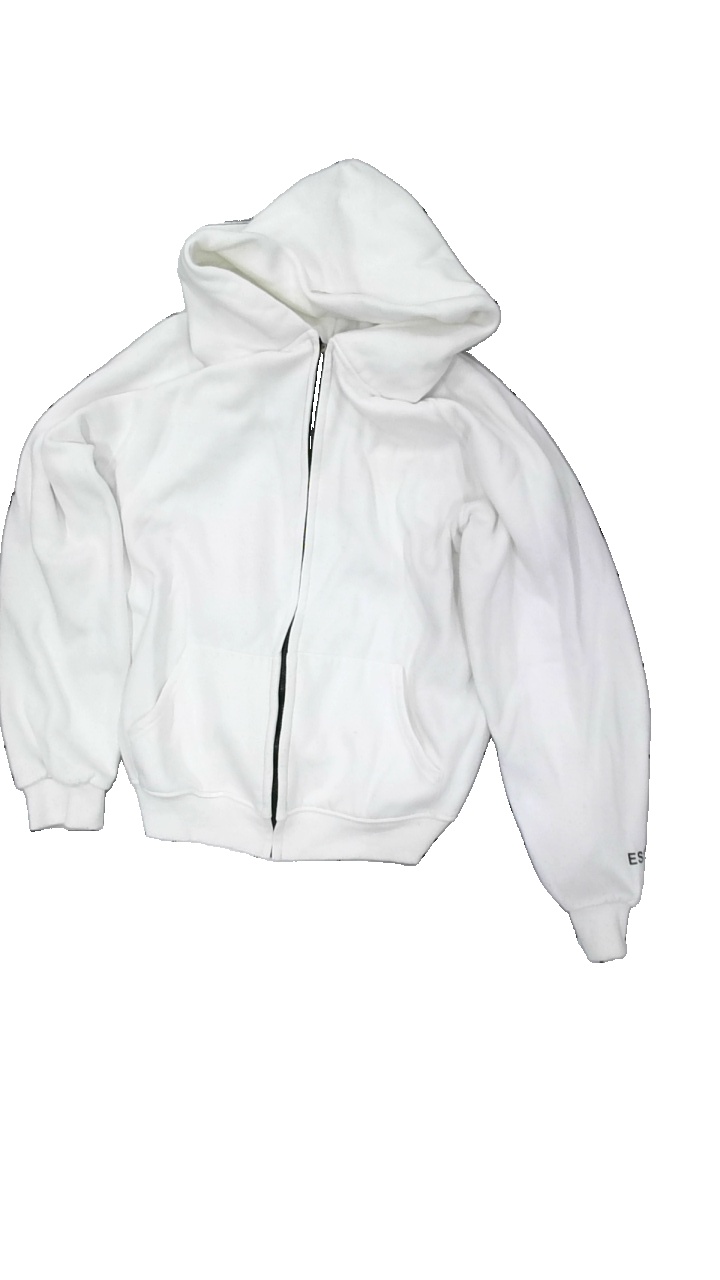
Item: Hoodie (Unisex)
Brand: Essentials
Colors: White
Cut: Regular
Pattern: Logo print
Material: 65% poly 35% cott
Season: All
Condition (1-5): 2
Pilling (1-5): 1
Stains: Minor
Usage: Export
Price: <50